Asparagus rubicundus

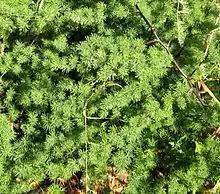
"Asparagus rubicundus" has tufts of tiny thread-like leaves, along its spiny brown stems

This species of "Asparagus" grows as a thorny bush, to a height of 1,5 metres.